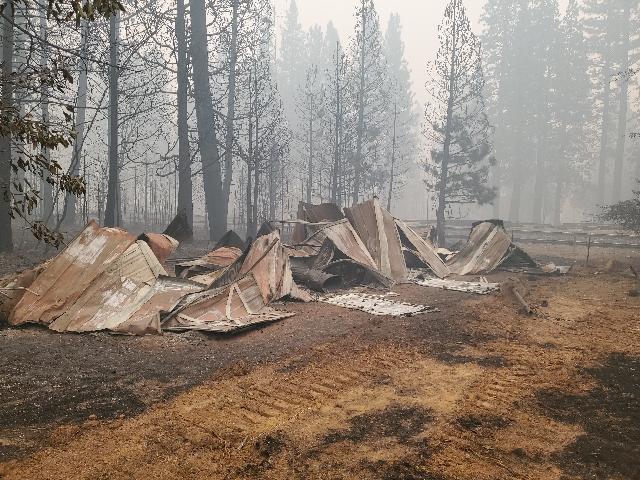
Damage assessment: destroyed